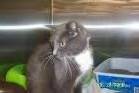
Label: cat